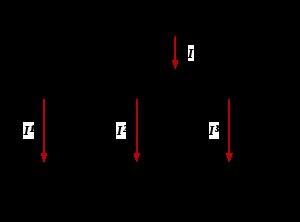
Un diviseur de courant est un montage électronique simple permettant d'obtenir un courant proportionnel à un autre courant. Le circuit est constitué de branches parallèles et s'étudie grâce aux lois de Kirchhoff et notamment à la loi des nœuds.